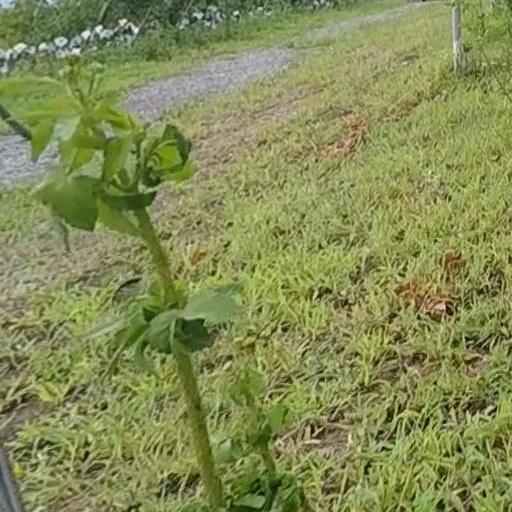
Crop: grape